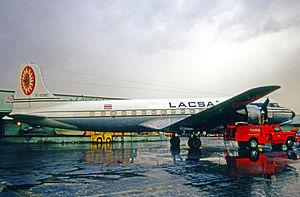
Avianca Costa Rica, anciennement Lineas Aereas Costarricenses SA ou LACSA, est la compagnie aérienne du Costa Rica. Elle assure des vols commerciaux vers 35 destinations en Amérique Centrale, du Nord et du Sud, depuis sa plate-forme de correspondance qui se trouve à l'aéroport international Juan Santamaría de San José. Lorsqu'elle était filiale du Grupo TACA, elle était connue sous le nom de TACA/LACSA. Depuis mai 2013, lorsque le groupe TACA est vendu, Avianca Costa Rica devient une des 7 Compagnie aérienne porte-drapeau au sein du groupe AviancaTaca.